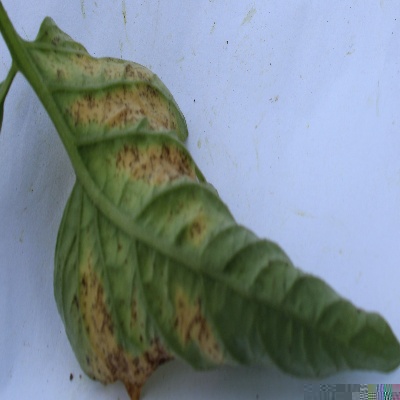
Crop: Tomato
Condition: leaf curl